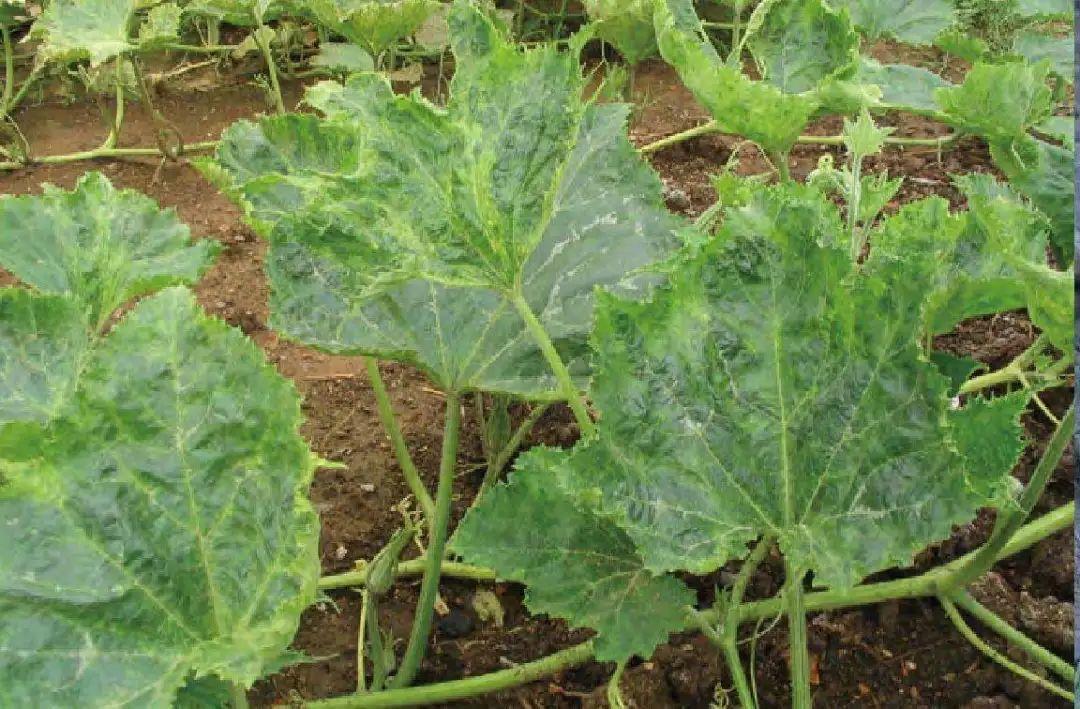
Plant: Zucchini
Disease: zucchini yellow mosaic virus